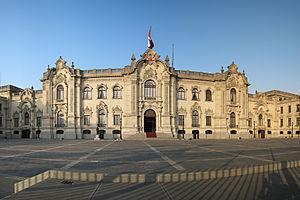
Le palais du Gouvernement du Pérou, également connu comme la Maison de Pizarro, est le siège du gouvernement du Pérou, la résidence du président de la République du Pérou et le siège du pouvoir exécutif. Il se trouve sur la Plaza Mayor de la ville de Lima. L’arrière du palais donne sur le Río Rímac.